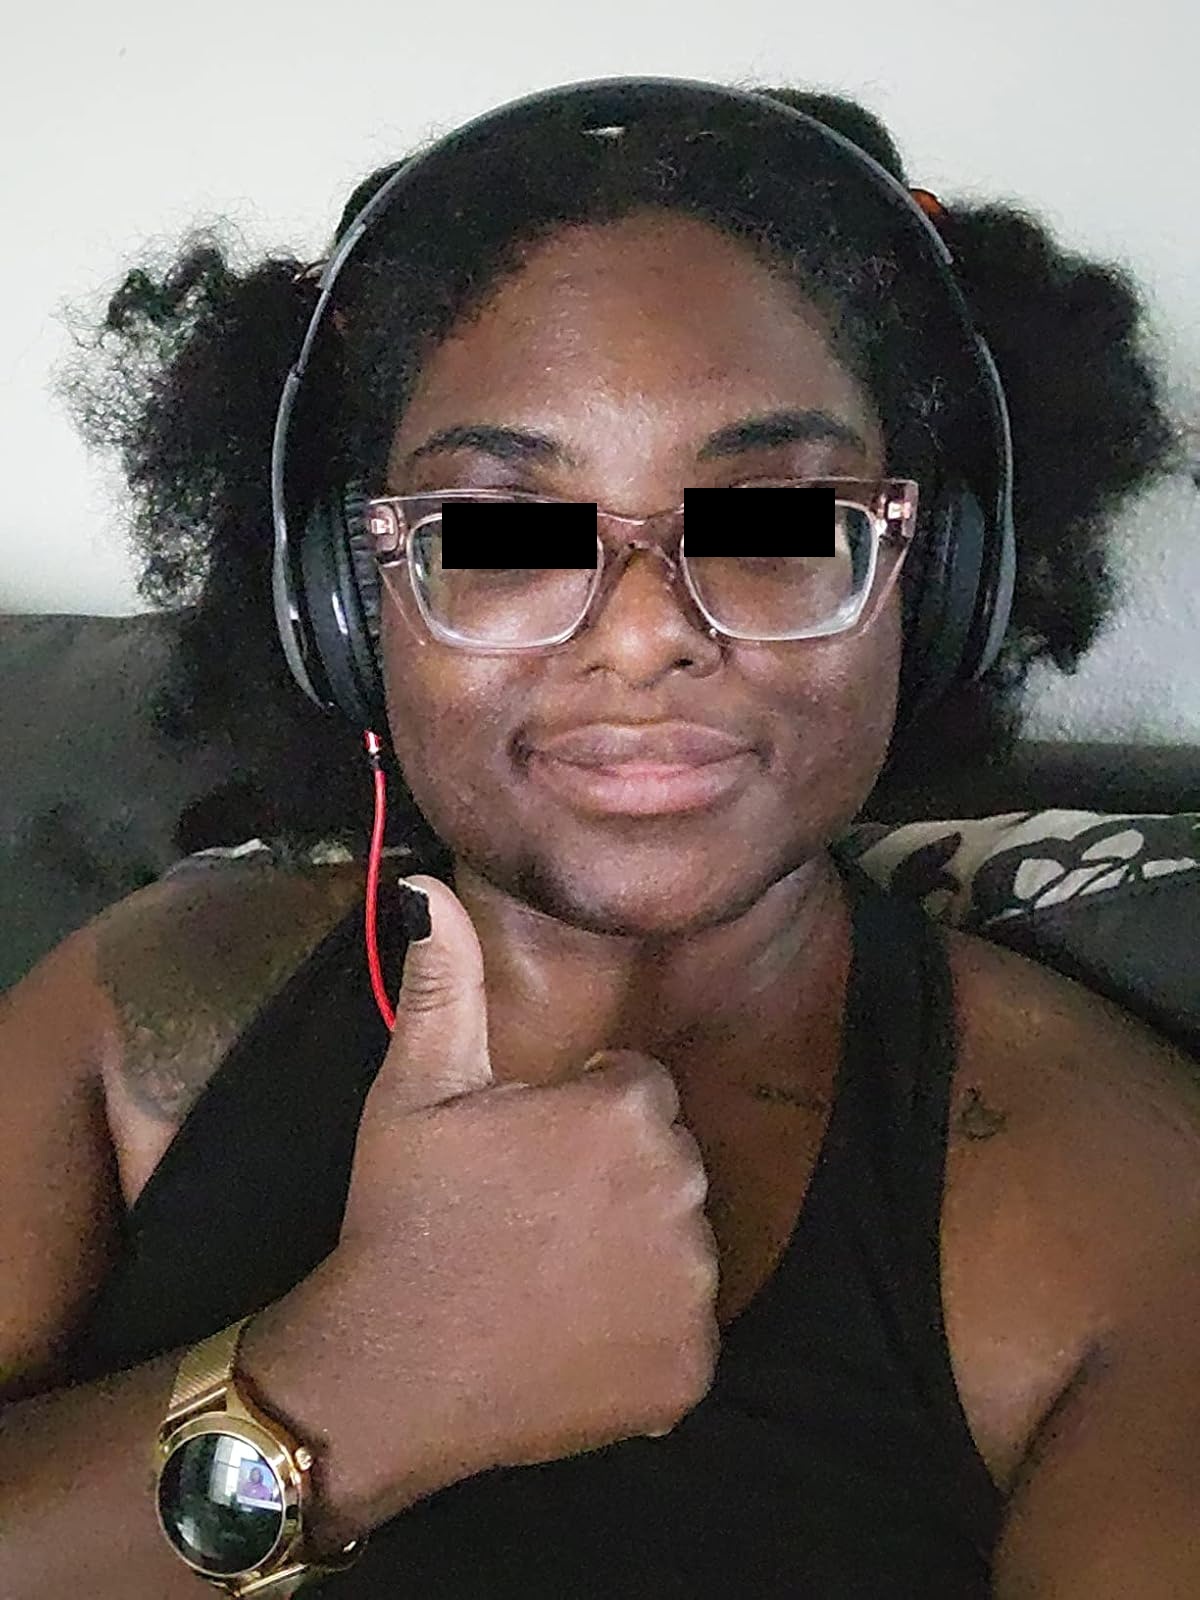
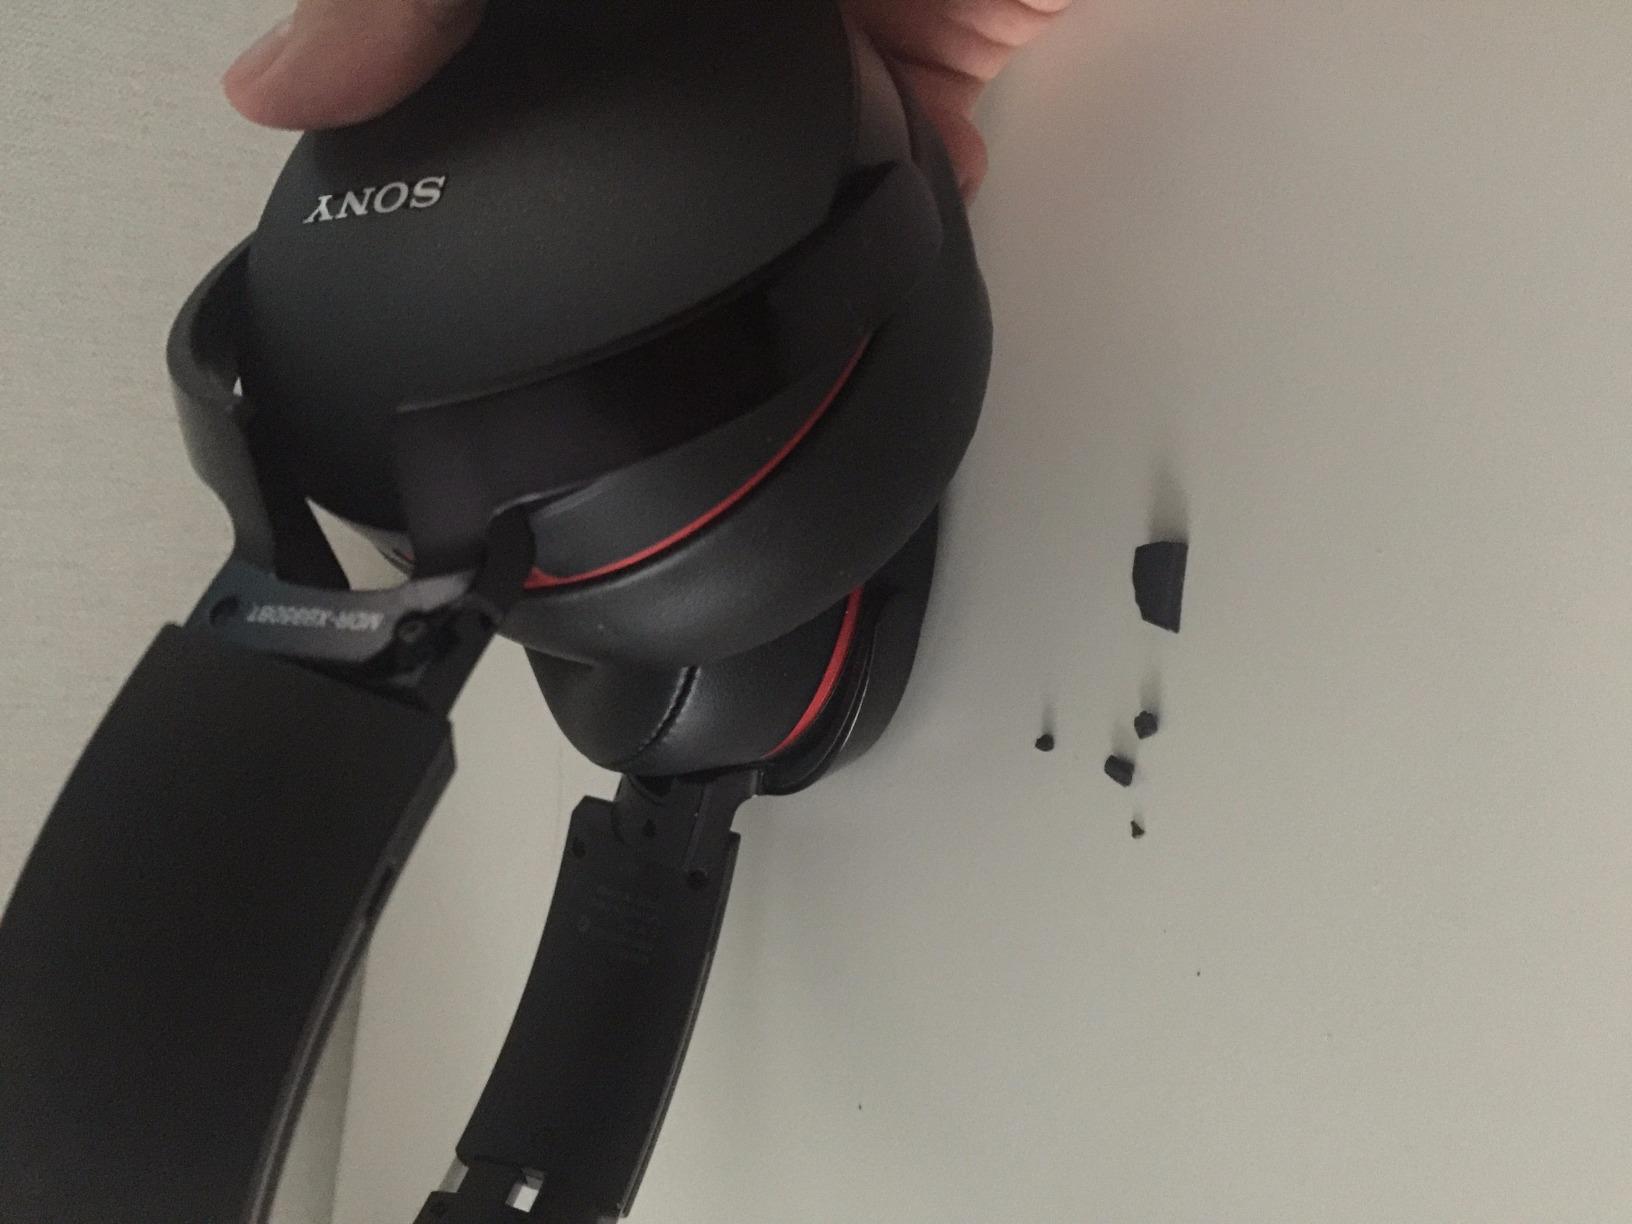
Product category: headphones
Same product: no